LHS 3844 b

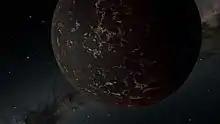
Artist’s illustration of LHS 3844 b

LHS 3844 b, formally named Kua'kua, is an exoplanet orbiting the red dwarf LHS 3844, about away in the constellation Indus, discovered using the Transiting Exoplanet Survey Satellite. It orbits its parent star once every 11 hours, and its radius is 1.32 times that of Earth. It has a low albedo, indicating that its surface may resemble that of the Moon or Mercury. LHS 3844 b probably does not have an atmosphere as almost no heat goes to its night side, and it has a dayside temperature of . The presence of cloudy atmosphere with cloud tops above pressure level of 0.1 bar cannot be excluded though.